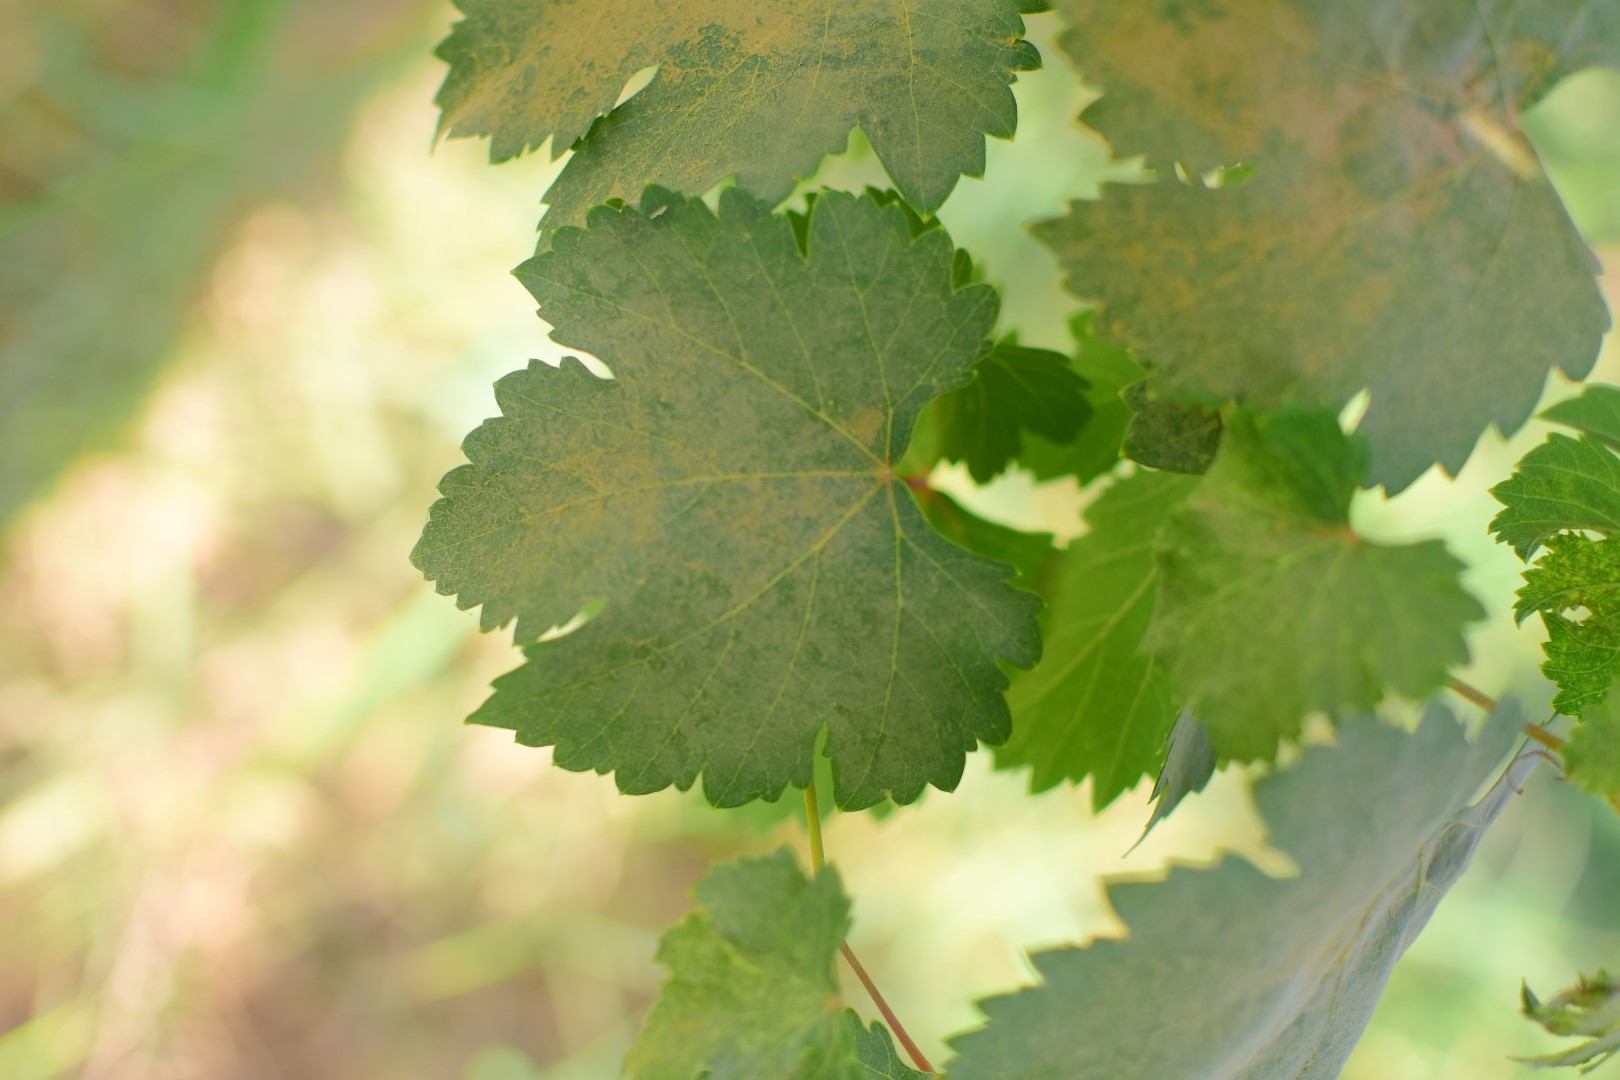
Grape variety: Deas Al-Annz